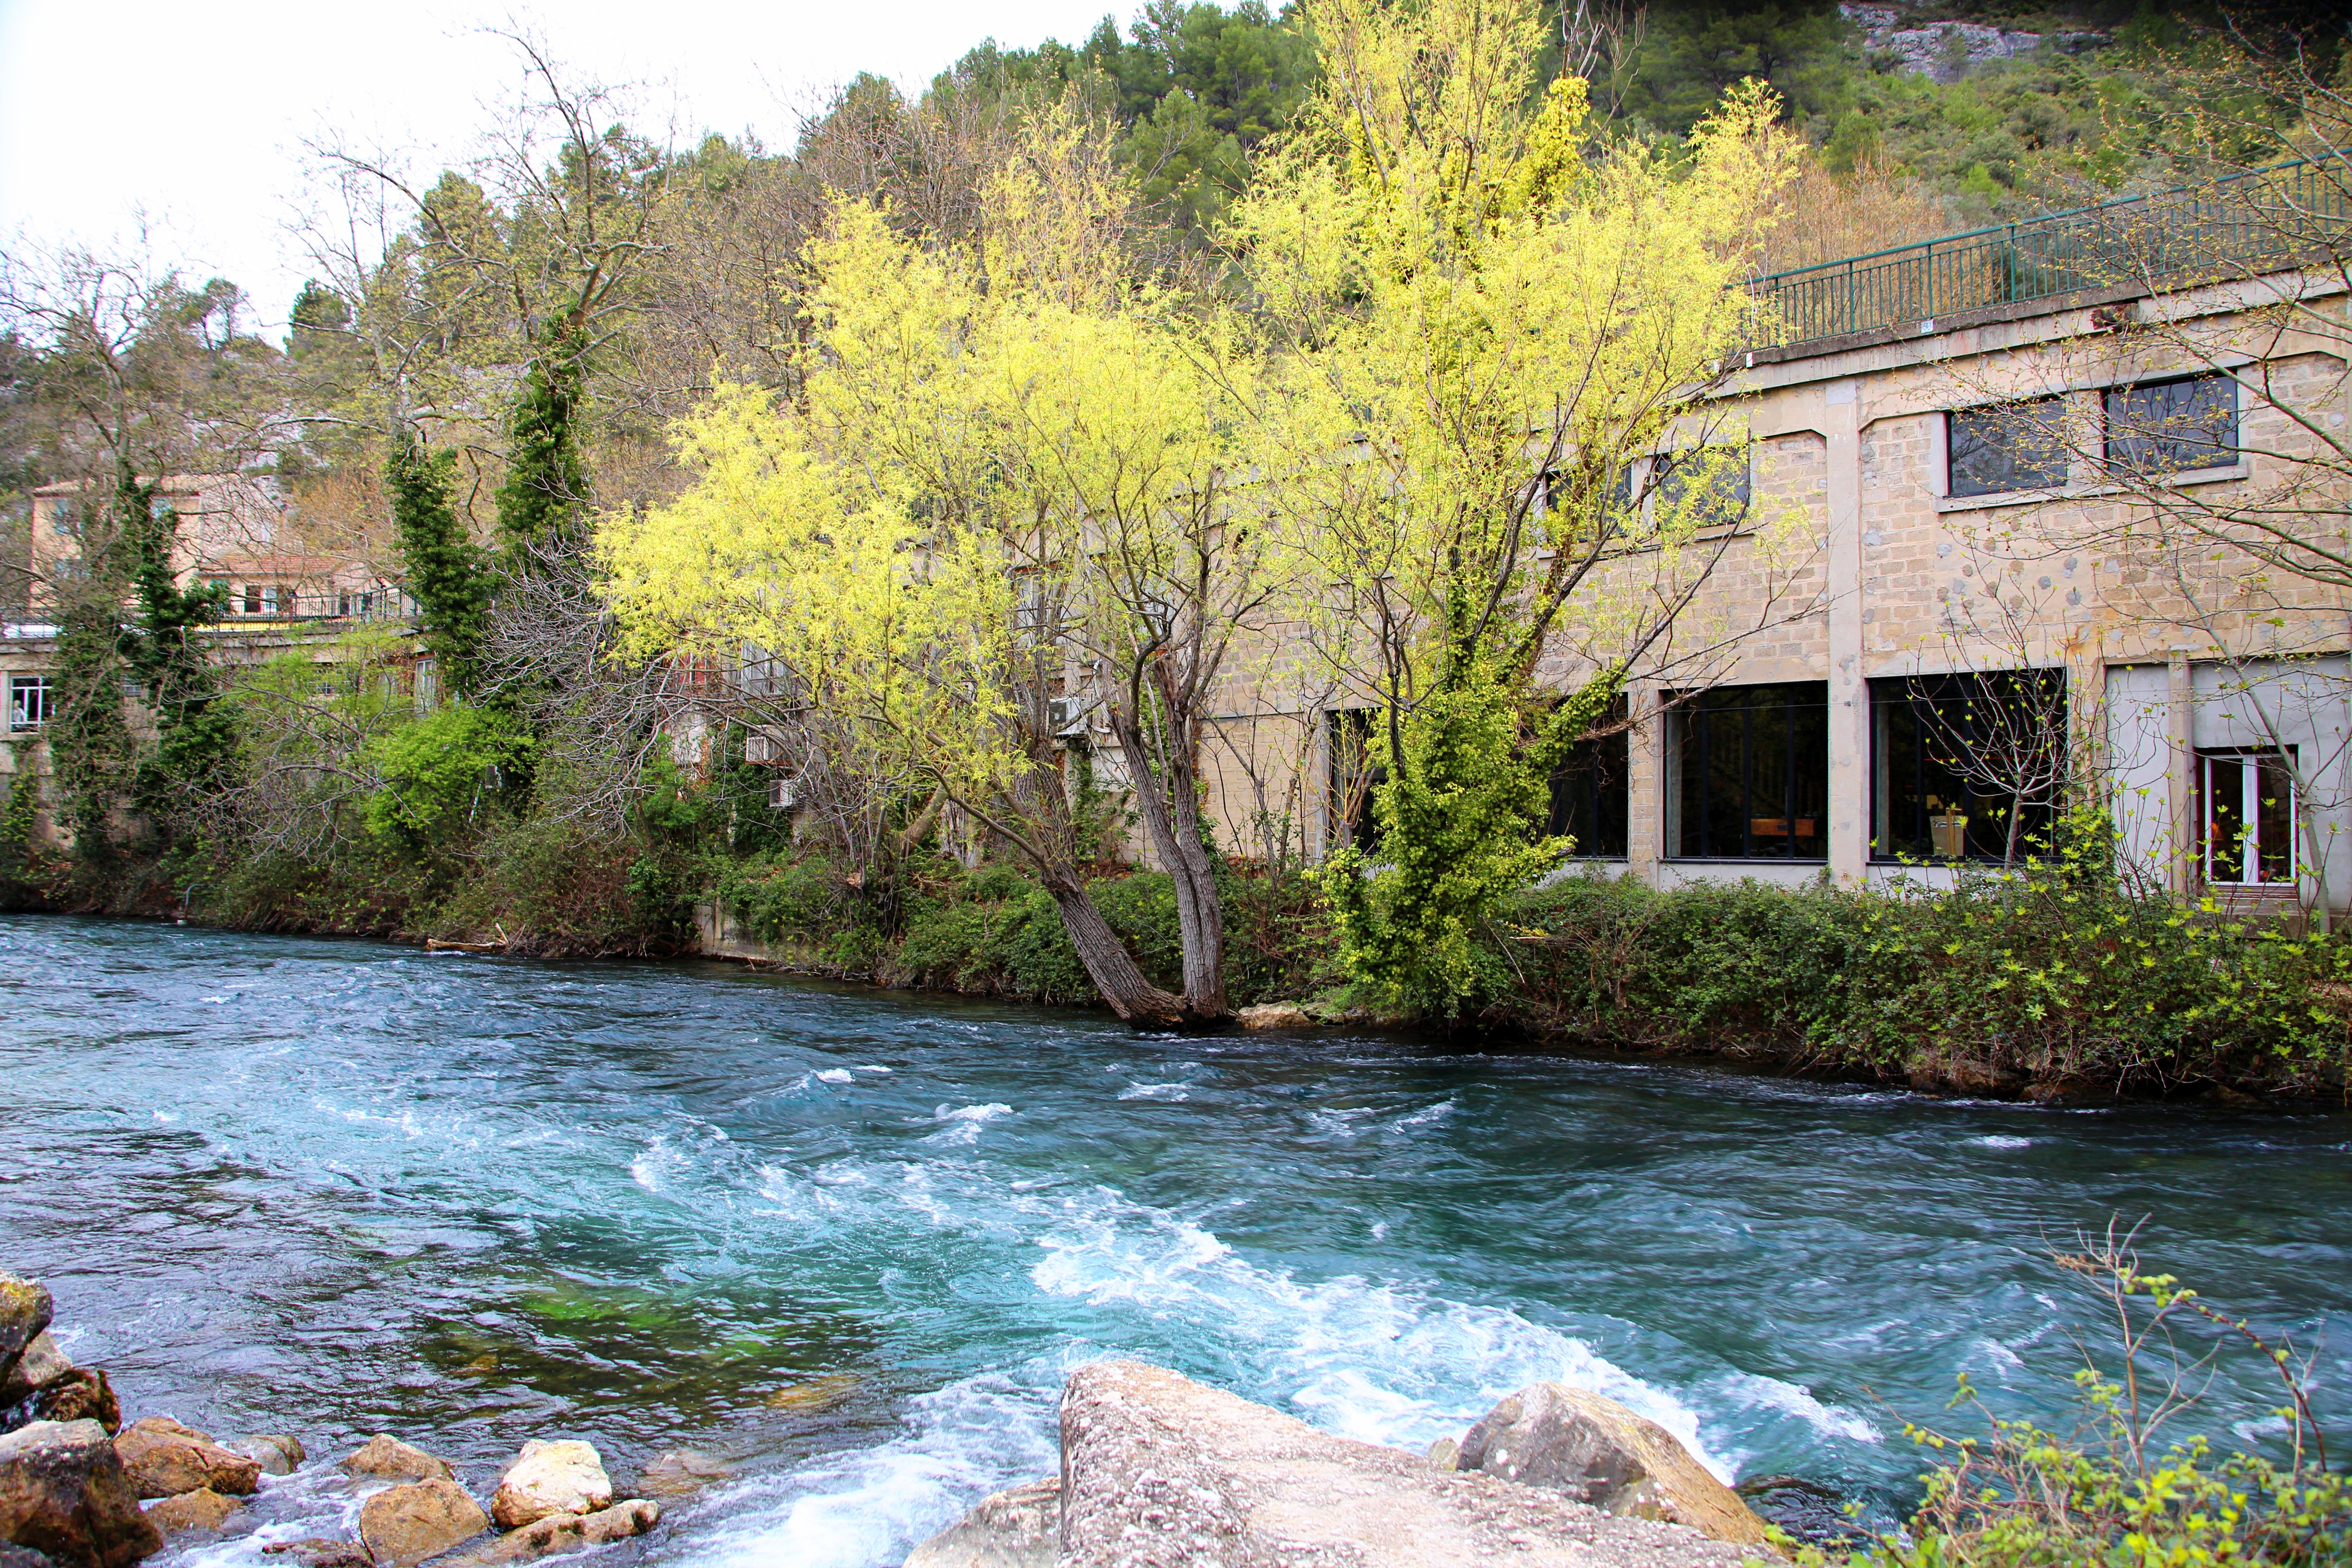
landscape, tree, water, nature, waterfall, mountain, flower, river, pond, stream, green, autumn, rapid, waterway, body of water, colors, estate, watercourse, landform, water courses, geographical feature